Eigersund

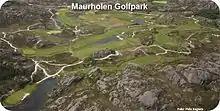
Aerial view of a golf course in Eigersund

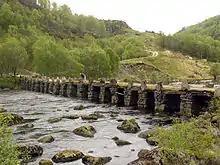
Historic stone bridge

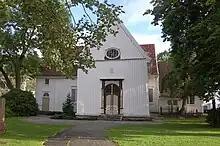
Egersund Church

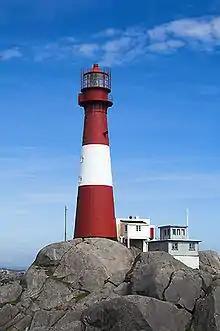
Eigerøy Lighthouse

The rural parish surrounding the town of Egersund was established as the municipality of "Egersund landdisstrikt" (Egersund rural district) on 1 January 1838 (see formannskapsdistrikt law). In 1839, the northwestern district of Augne (population: 825) was separated to form its own municipality. On 12 December 1868, a small area of Eigersund municipality (population: 41) was transferred to neighboring Sokndal Municipality. In 1947, an area of Eigersund immediately surrounding the town of Egersund (population: 515) was transferred to the town of Egersund and another area in Sokndal (population: 7) was transferred to Eigersund.